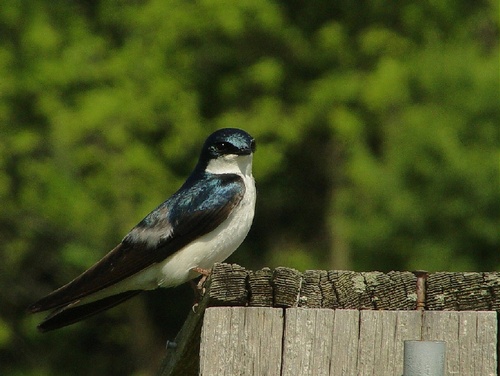
an iridescent black winged bird with a white throat and white breast.
a medium bird with with a blue tint for a crown and white throat and breast and belly regionthe dark green head, wings and back contrast this birds white chin, breast and belly.
bird with black beak and eye, white throat, breast, belly and abdomen, and brown tarsus and feeta dark green bird with a white breast and throatsmall bird with white throat, neck and belly, black wings, with tints of blue throughout.
this bird has wings that are black and has a white belly
this bird has wings that are black and has a white bellya small bird with a white belly and breasts, black head and wings, and a small dark bill.
this particular bird has a belly that is gray and black
Species: Tree Swallow